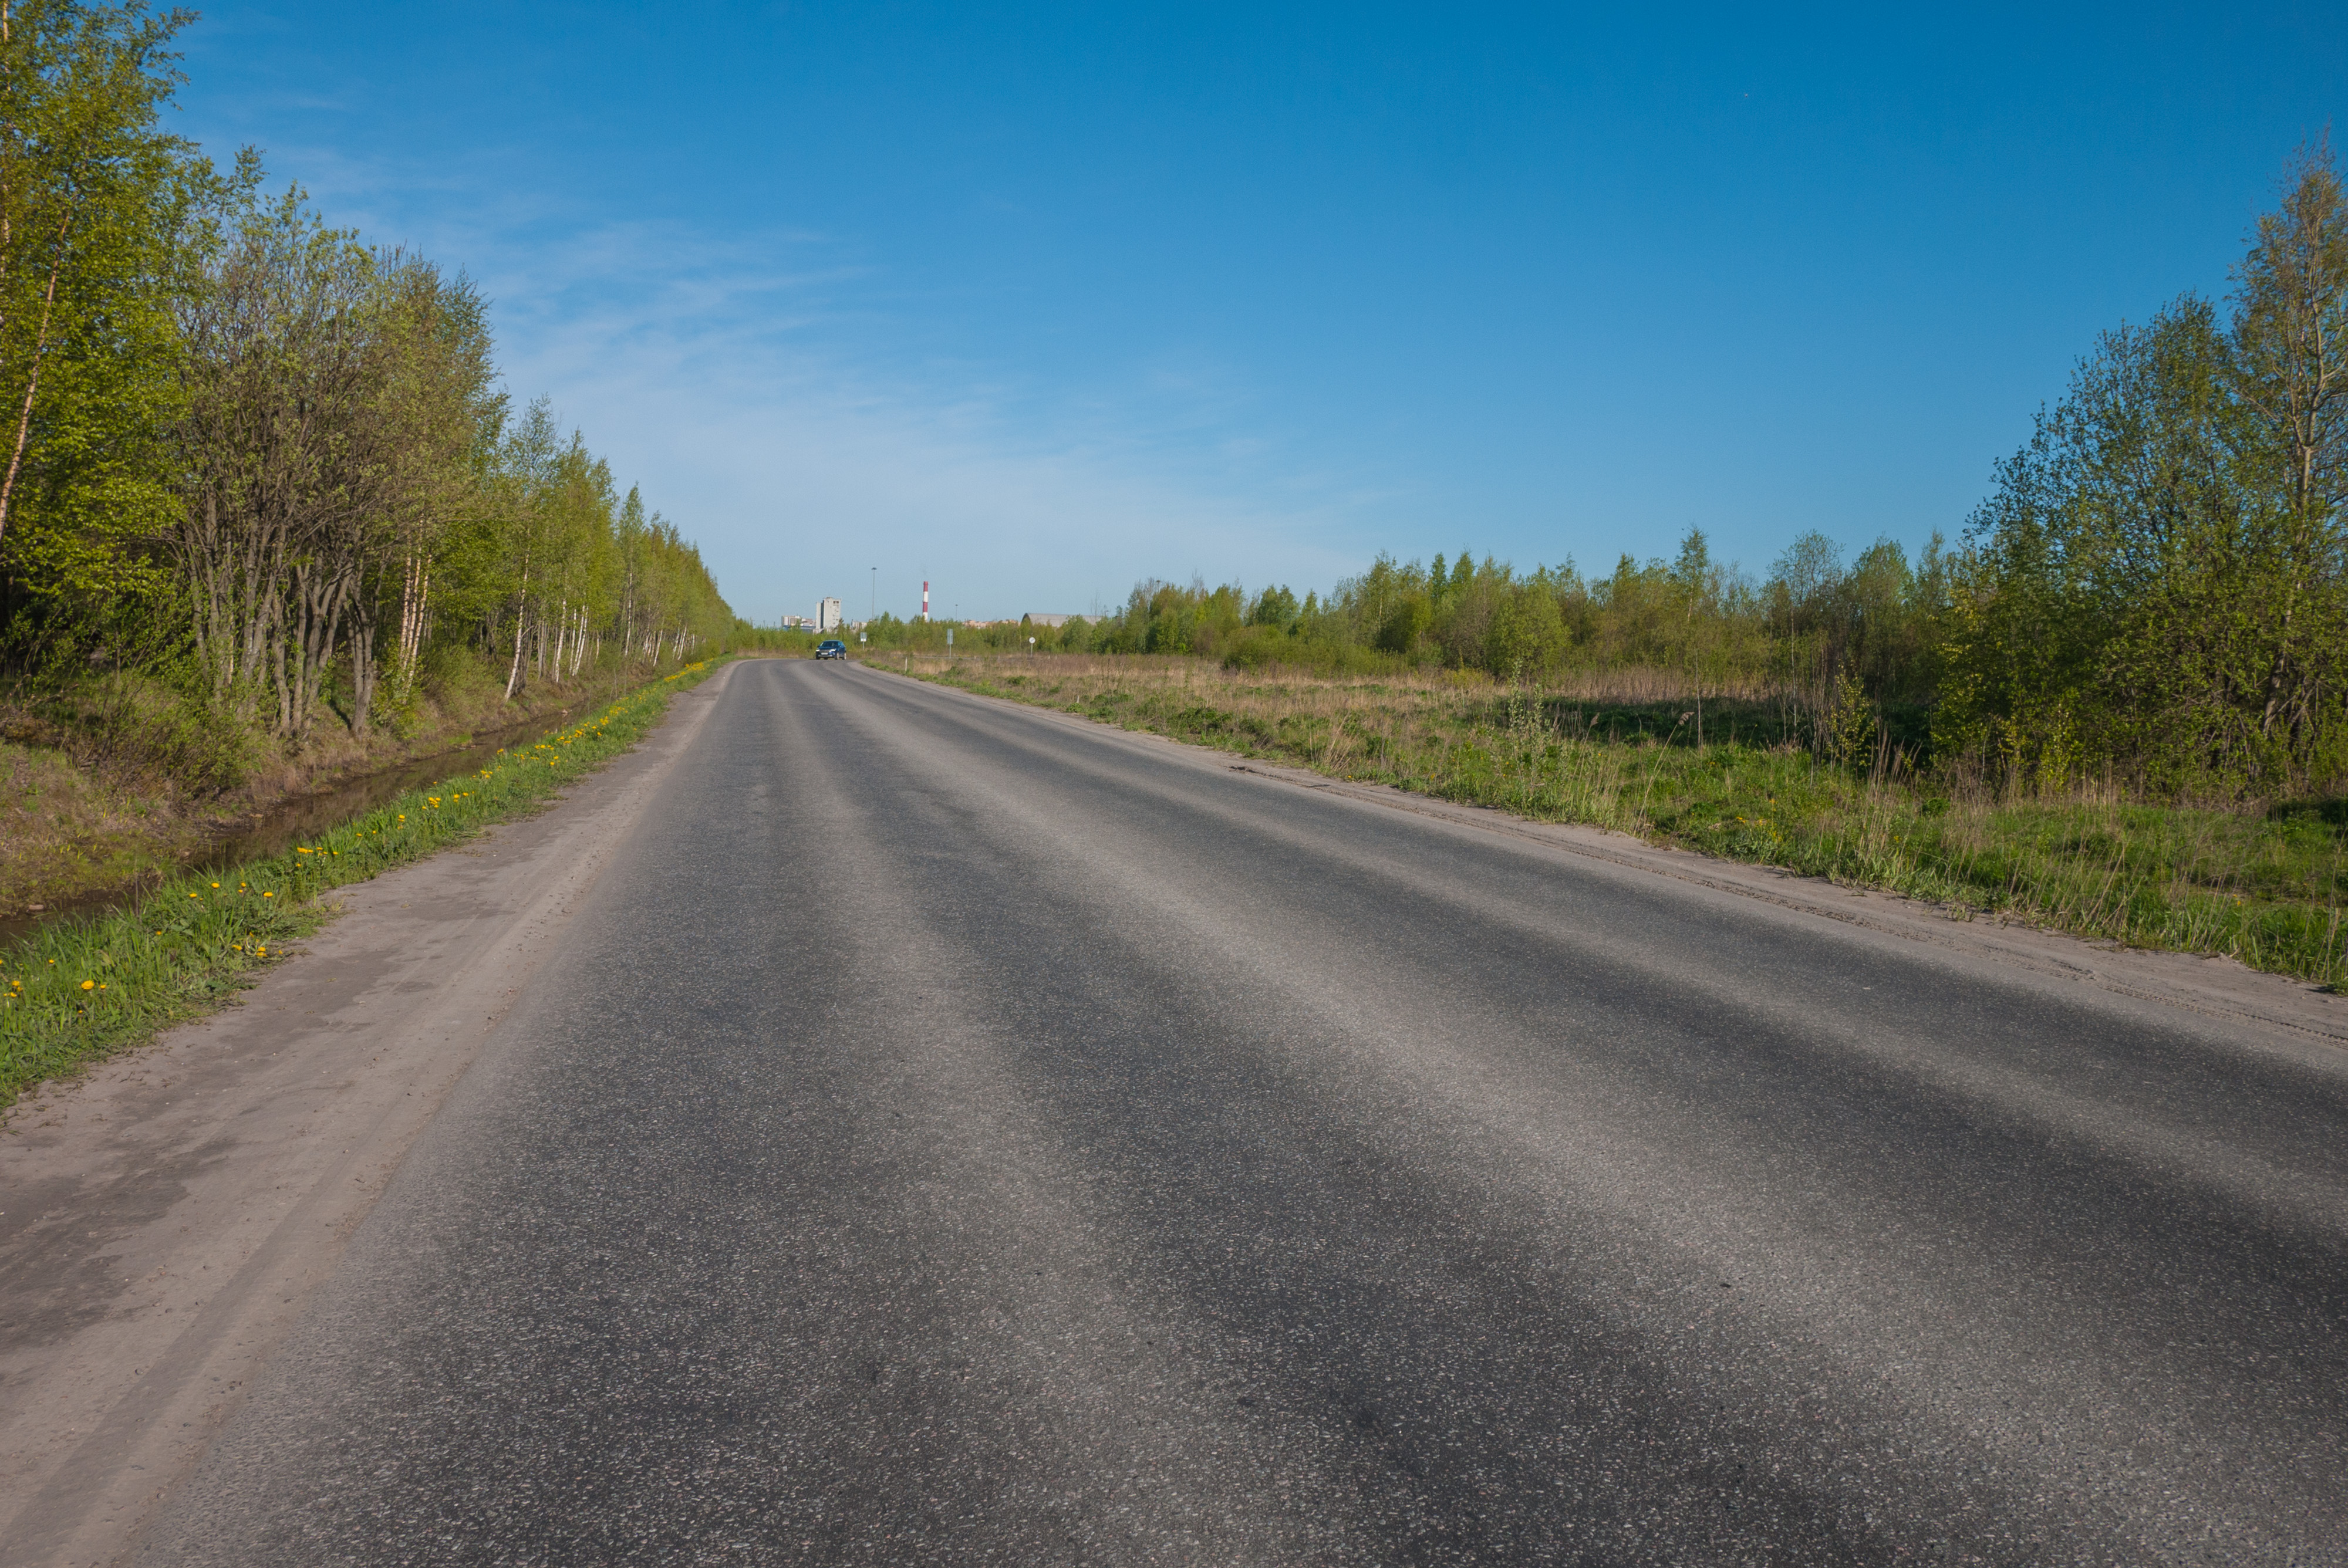
street, road, asphalt, highway, lane, thoroughfare, road surface, infrastructure, natural landscape, tar, tree, sky, line, rural area, grass, nonbuilding structure, road trip, shoulder, land lot, landscape, plant, plain, subshrub